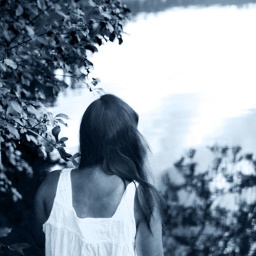
northern lake baptism photo shoot up in british columbia, inspired by southern river baptism photos from the 1930's